St Peters Lutheran College Chapel

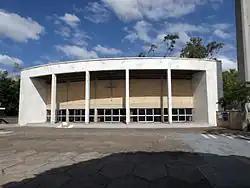
Front of the building, 2014

St Peters Lutheran College Chapel is a heritage-listed chapel on the campus of St Peters Lutheran College in Indooroopilly, Brisbane, Australia. It was designed by Karl Langer and built in 1968 by W. W. Groom. It was added to the Queensland Heritage Register on 7 December 2012.